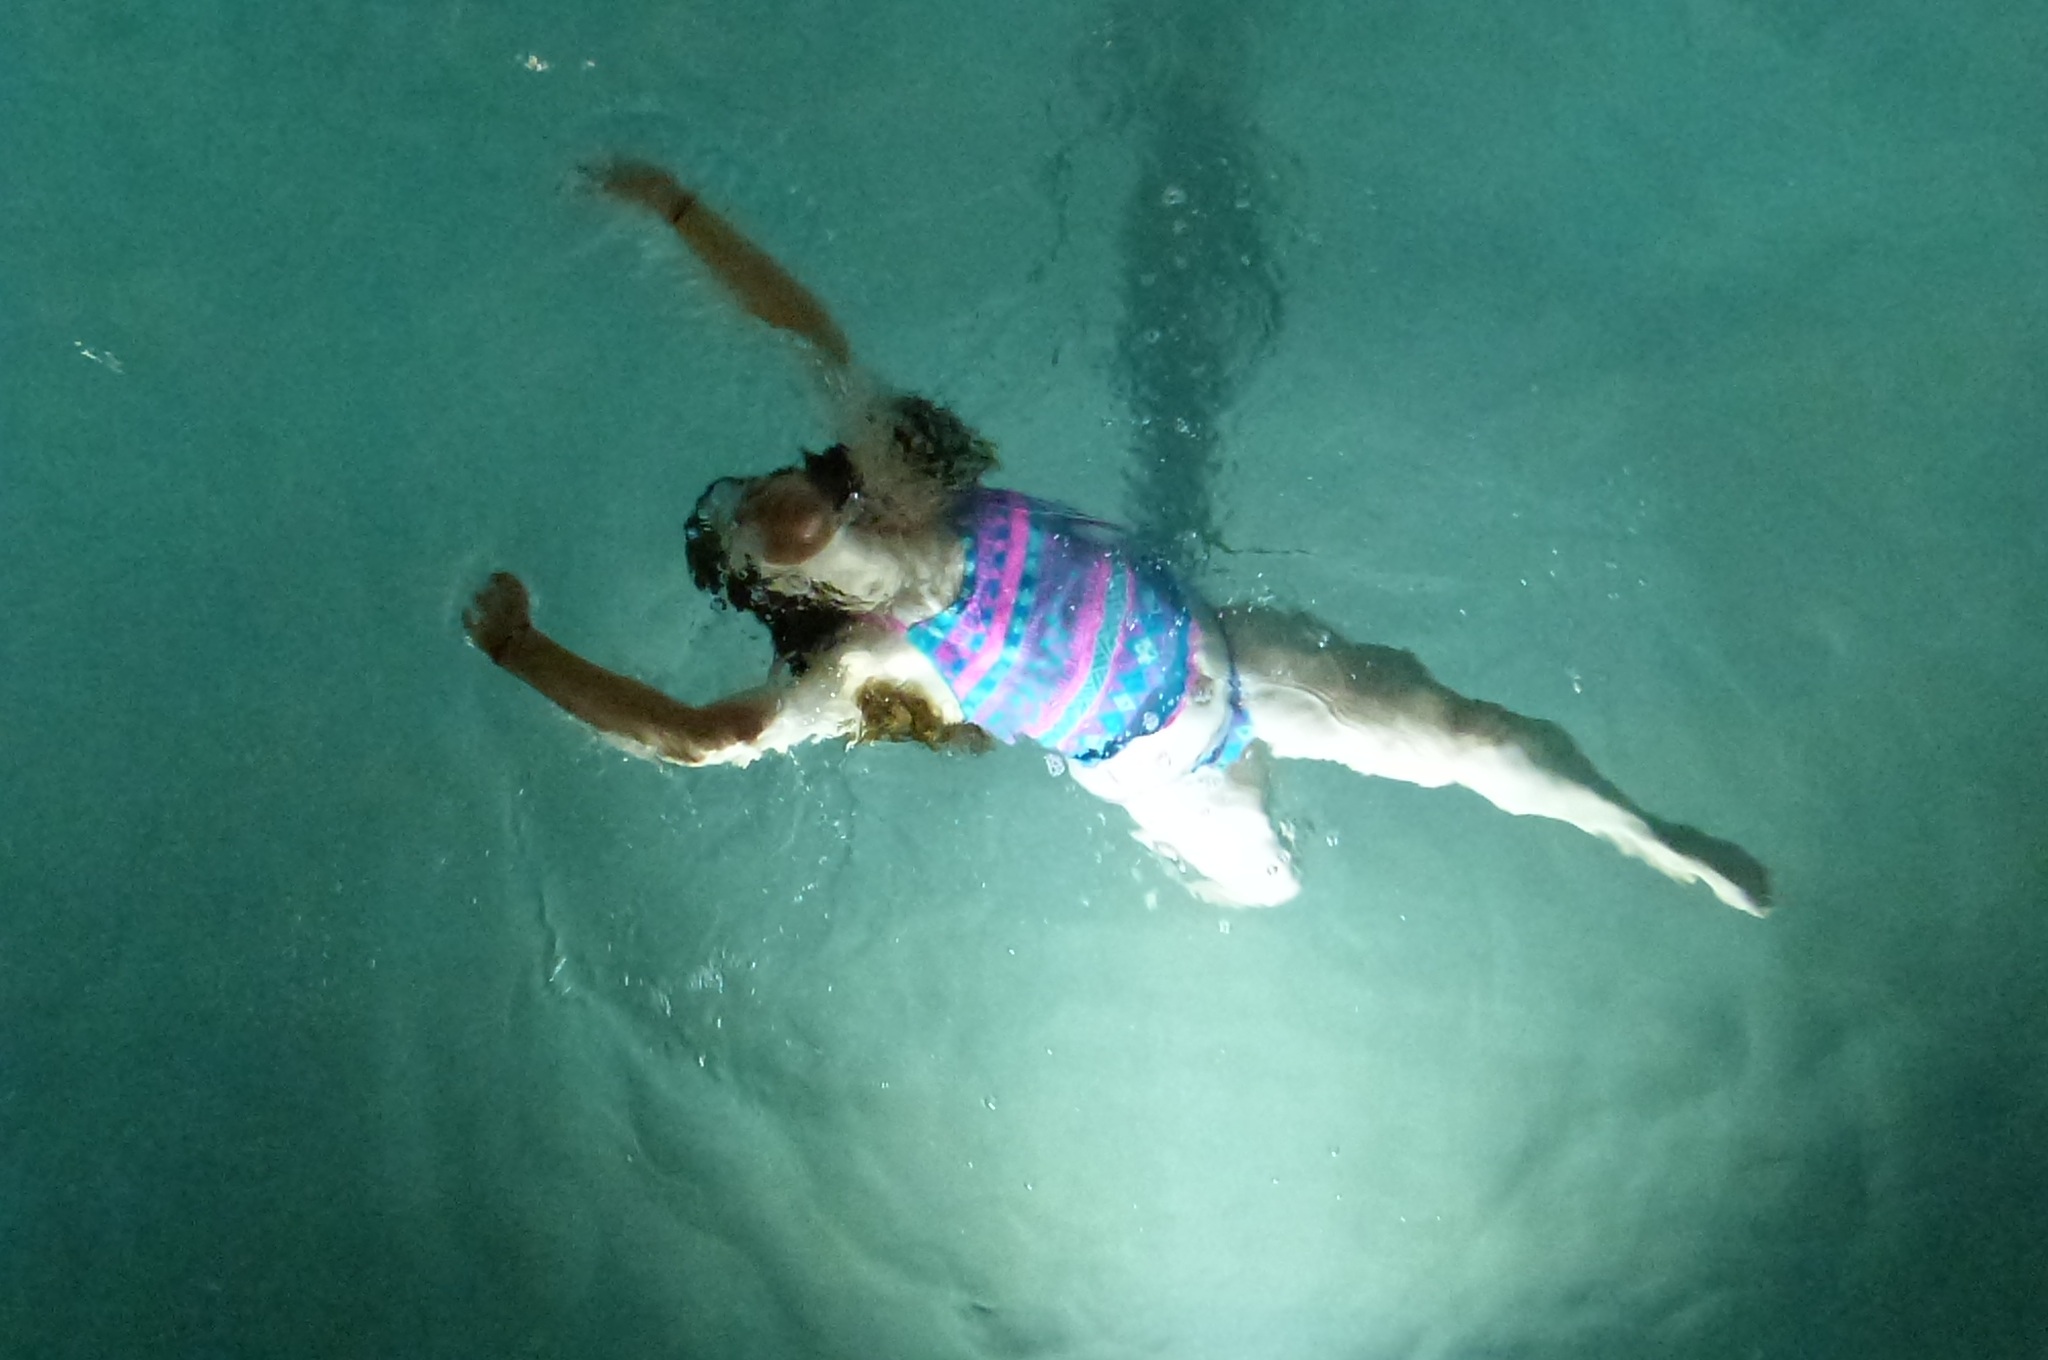
sea, water, people, girl, diving, pool, underwater, swim, blue, floating, float, leisure, childhood, swimming, activity, fun, water sport